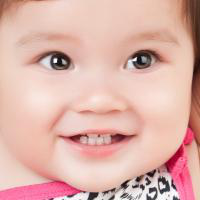
Age group: age 01-10